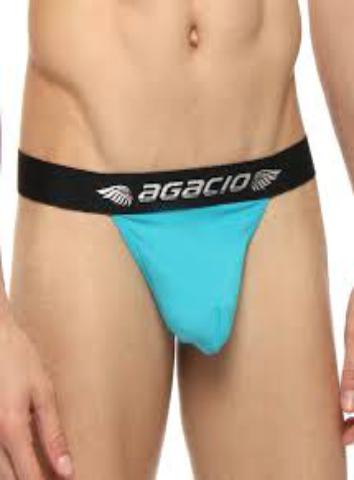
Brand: Agacio
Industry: Clothes